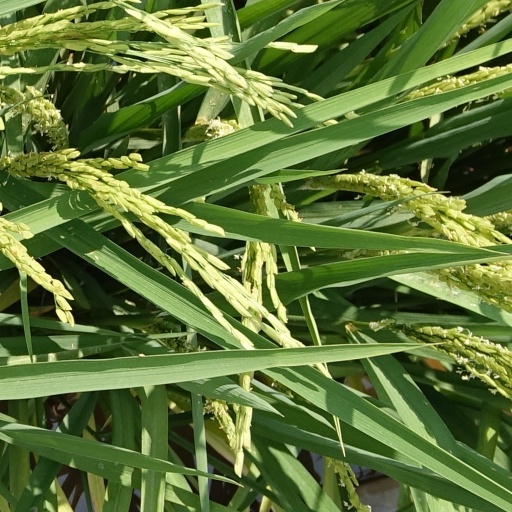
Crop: rice